Ebenezer Okletey Terlabi

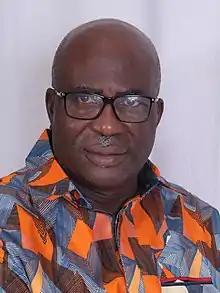

Ebenezer Okletey Terlabi (born 3 September 1963) is a Ghanaian politician and a former deputy Eastern Regional Minister of Ghana. He was appointed by President John Atta Mills and served till January 2013. He is currently the deputy Minister of Defence of Ghana.